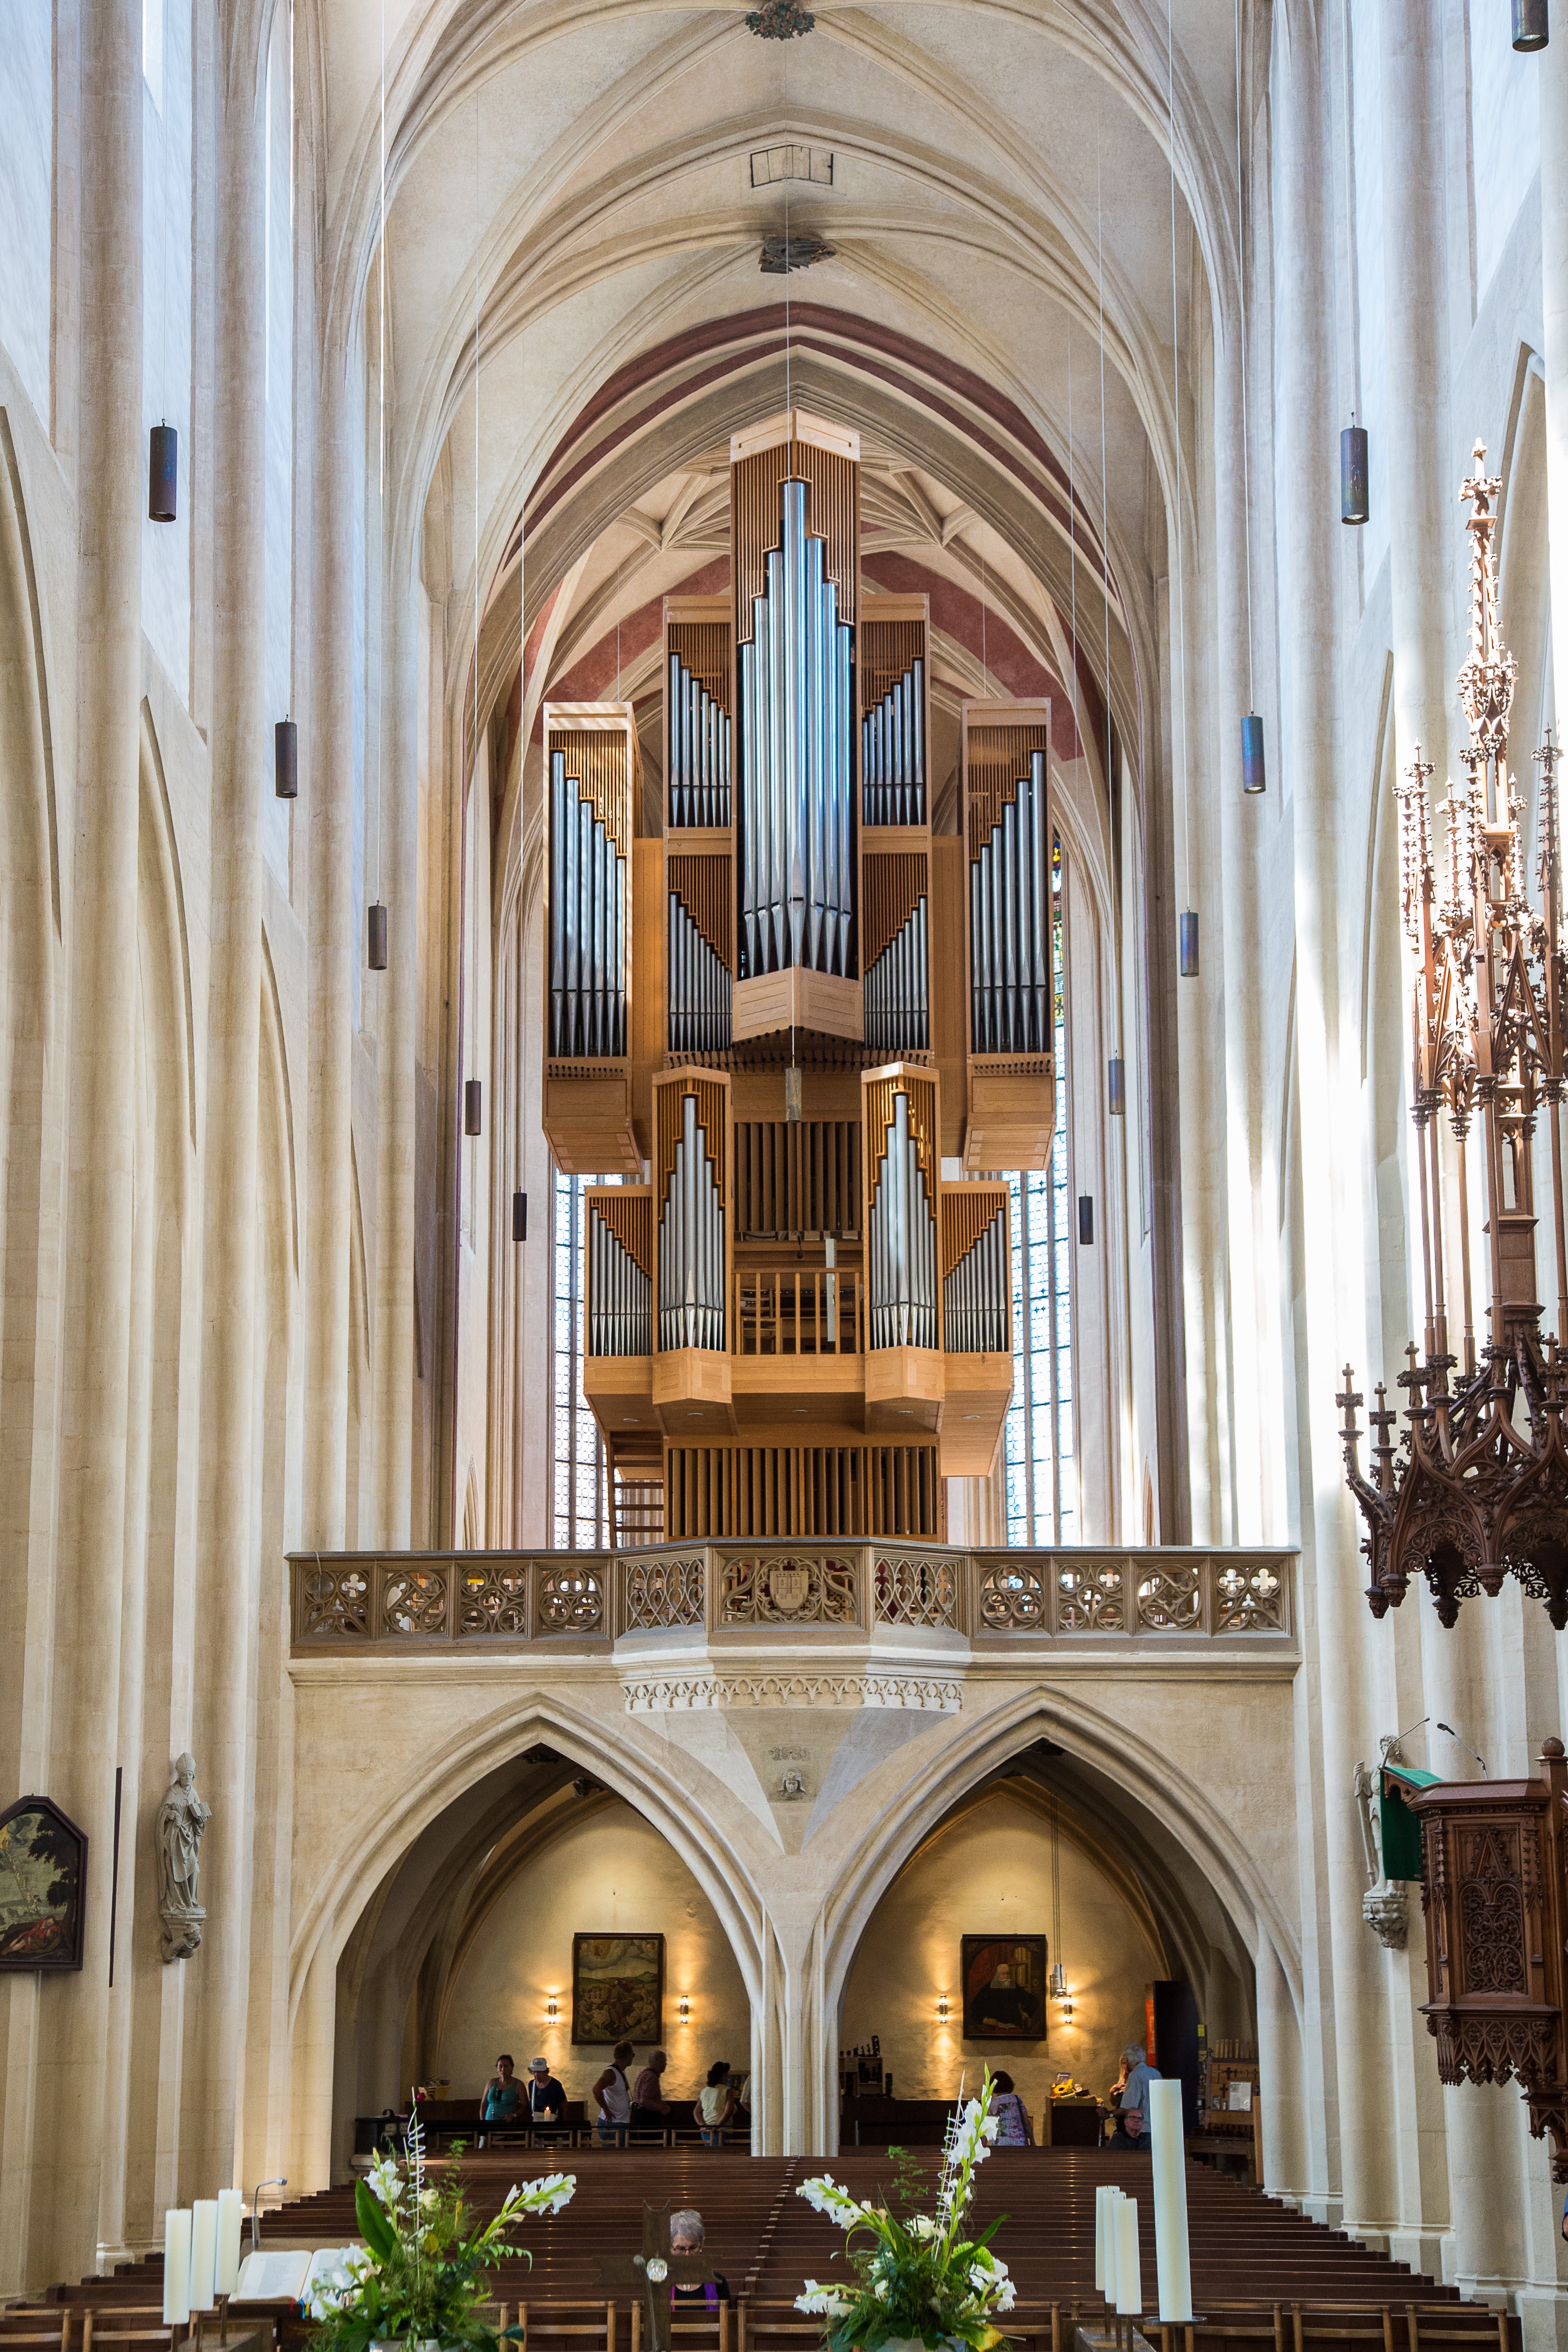
technology, church, cathedral, chapel, place of worship, musical instrument, altar, synagogue, organ, rothenburg, st jacob, rothenburg of the deaf, city church, pipe organ